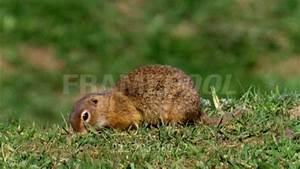
squirrel